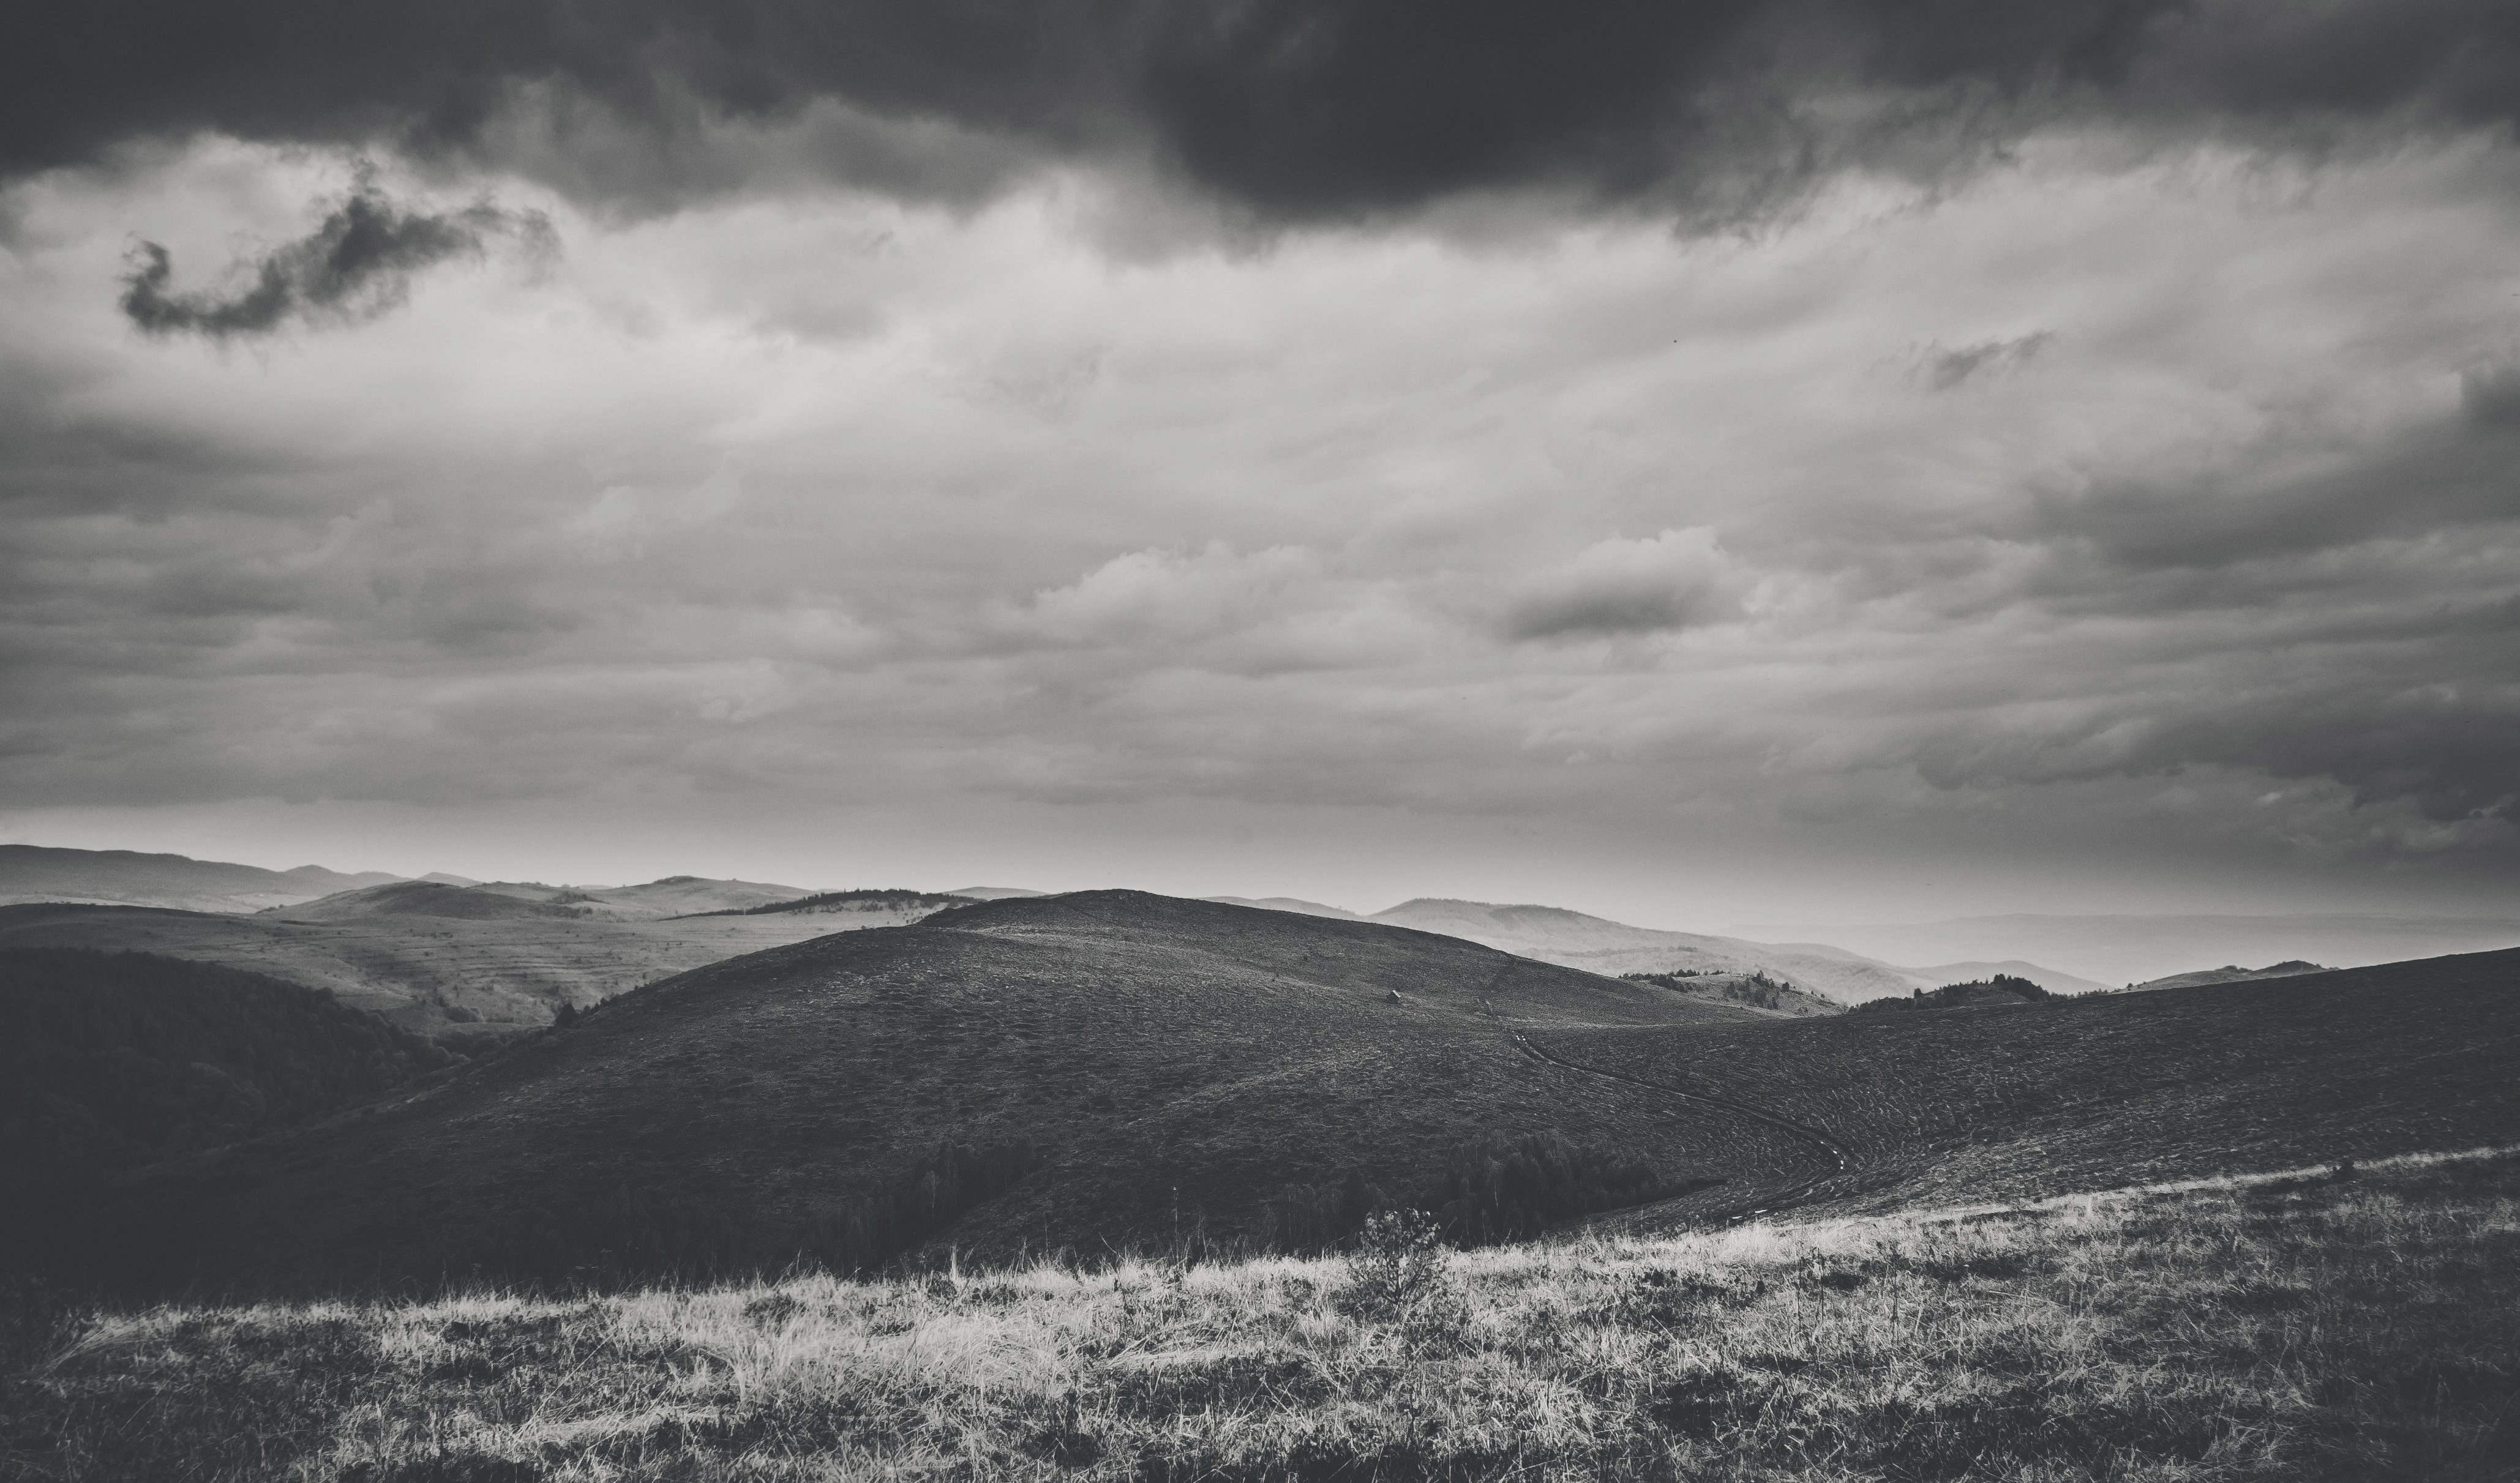
landscape, sea, coast, water, nature, horizon, mountain, snow, winter, cloud, black and white, sky, field, meadow, countryside, sunlight, hill, wave, lake, adventure, valley, country, travel, explore, trek, rural, hike, park, scenery, weather, monochrome, life, outdoors, hills, district, nautical, moor, mountains, dale, peaks, discovery, exploration, discover, loch, traditional, ramble, meteorological phenomenon, monochrome photography, atmospheric phenomenon, mountainous landforms